Robert Weber Round Barn

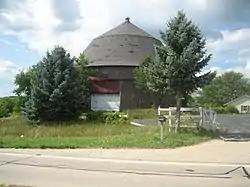

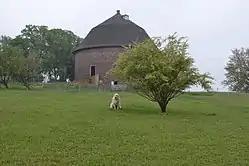

The Robert Weber Round Barn is a round barn located east of Durand, Illinois, United States along Illinois Route 75 in Harrison Township. The Weber barn was constructed in 1917 and features a roof designed and built by the Haas Brothers, who worked on other area round barns. The barn is in diameter and features a diameter central silo. The design of the Weber Round Barn stands out from other area round barns in its vitrified tile walls, a development used in later period American round barns. The Robert Weber Round Barn was added to the U.S. National Register of Historic Places in 1984.